Royal Academy Summer Exhibition

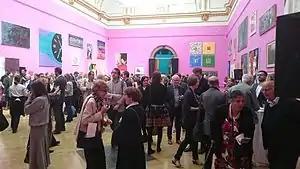
View of one of the main rooms, June 2015

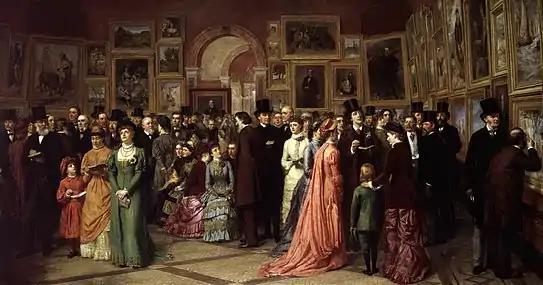
"A Private View at the Royal Academy, 1881" by William Powell Frith, depicting Oscar Wilde and other Victorian worthies at a private view of the 1881 exhibition

The Summer Exhibition is an open art exhibition held annually by the Royal Academy in Burlington House, Piccadilly in central London, England, during the months of June, July, and August. The exhibition includes paintings, prints, drawings, sculpture, architectural designs and models, and is the largest and most popular open exhibition in the United Kingdom. It is also "the longest continuously staged exhibition of contemporary art in the world".